Aniplus

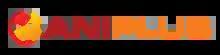
First Aniplus logo from 2009–2020 (for South Korea) and 2013–2025 (for Southeast Asia)

The company originally started as a television station called SBN TV. Originally owned by C& Group, its parent company dissolved due to a liquidity crisis. JJ MediaWorks acquired the station in July 2009 and renamed the company to Aniplus Inc. the following month. The company launched the Aniplus television channel on December 7, 2009. Seung-Taek Jeon, the CEO of JJ MediaWorks, became the new CEO of Aniplus following the acquisition.